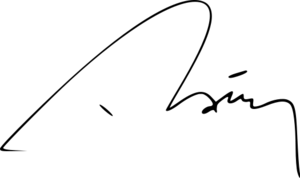
Recep Tayyip Erdoğan
Recep Tayyip Erdoğan er Tyrkiets præsident siden 28. august 2014. Tidligere frem til præsidentperioden var han fra 1994 til 1998 borgmester i Istanbul og Tyrkiets premierminister fra 14. marts 2003 og til 28. august 2014. Hans parti, Retfærdigheds- og Udviklingspartiet, er det største politiske parti i Tyrkiet. Partiet kom til magten i 2002 med 34 % af stemmerne, bl.a. på grund af at den høje spærregrænse på 10 % gjorde at alle partier, som fik under 10 % af stemmerne, blev tildelt vinderen af valget. Hermed fik Retfærdigheds- og Udviklingspartiet majoriteten i det tyrkiske parlament med kun 34% af befolkningens støtte. På grund af en fængselsdom og forbud mod at deltage i politik, måtte medgrundlæggeren af AKP Abdullah Gül sidde på premierministerposten i et halvt år, før forbuddet mod Erdoğan blev ophævet.